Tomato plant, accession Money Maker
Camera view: vertical (180 deg); turntable rotation: 270 degrees
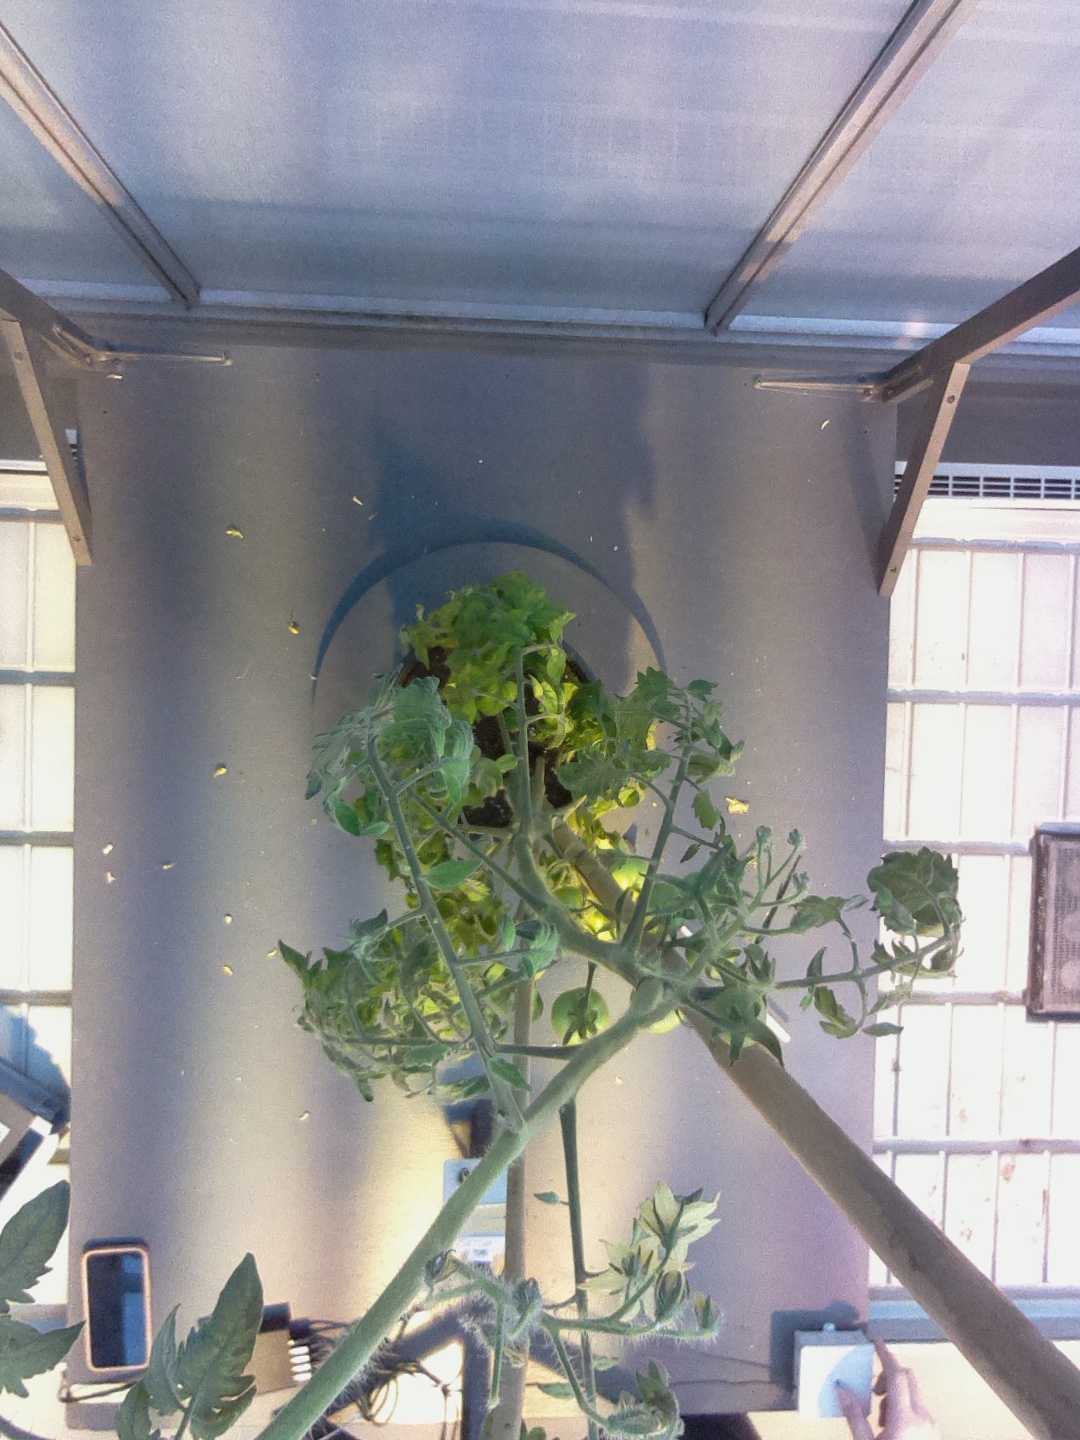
BBCH growth stage 74: 40%-50% of final fruit size